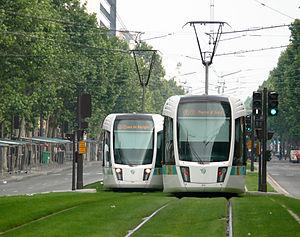
Deux tramways Ciadis Alstom sur la ligne T3 à Paris.
Depuis la renaissance du tramway dans la région Île-de-France au début des années 1990, le matériel roulant a dû s'adapter au succès fulgurant de ce mode de transport réinventé. En 2011, quatre types de matériels circulent sur le réseau francilien, trois sont gérés par la RATP, un par la SNCF, pour le compte du STIF, propriétaire de ces matériels. Avec la construction en cours de quatre lignes supplémentaires, ce seront bientôt six types de matériels qui circuleront sur les lignes de tramway de la région.